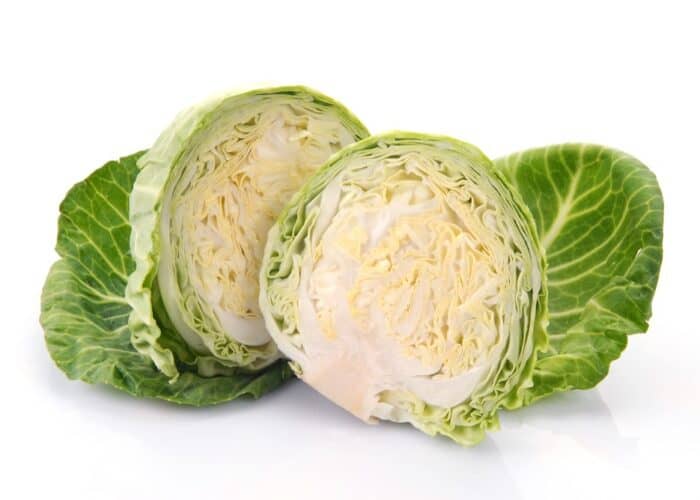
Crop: unknown
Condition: cabbage